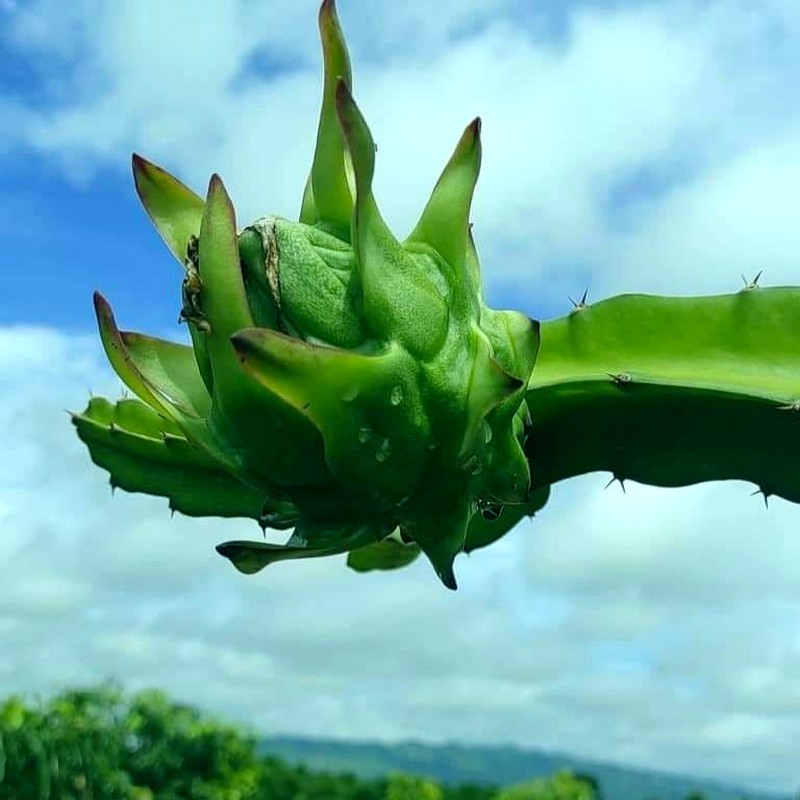
Label: Immature Dragon Fruit